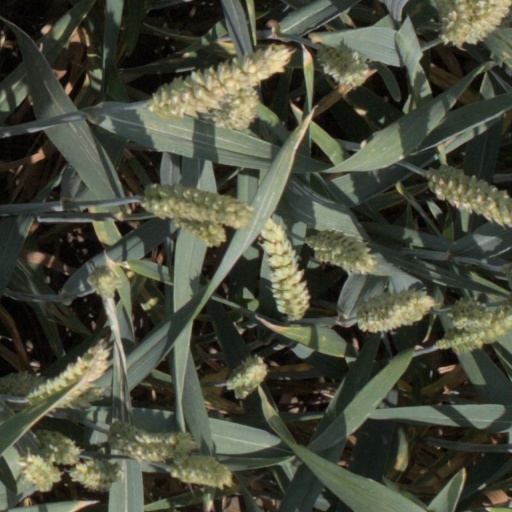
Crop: wheat